Kauhajoki school shooting

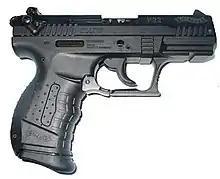
A .22 LR Walther P22 pistol similar to the one used in the attack. The pistol used by Saari had a significantly longer barrel.

Saari initially opened fire on a group of students who were taking a business studies exam. He also entered at least one other classroom during the incident. There were roughly 20 students in the classroom. According to three students who were able to escape, Saari approached his victims individually and shot them, whilst acting aggressively. Saari encountered little resistance and the massacre was concluded relatively quickly. He left the exam room at least once during the shooting to reload in the hallway outside. According to witnesses, a teacher unsuccessfully attempted to prevent him from returning into the classroom and was killed as a result.